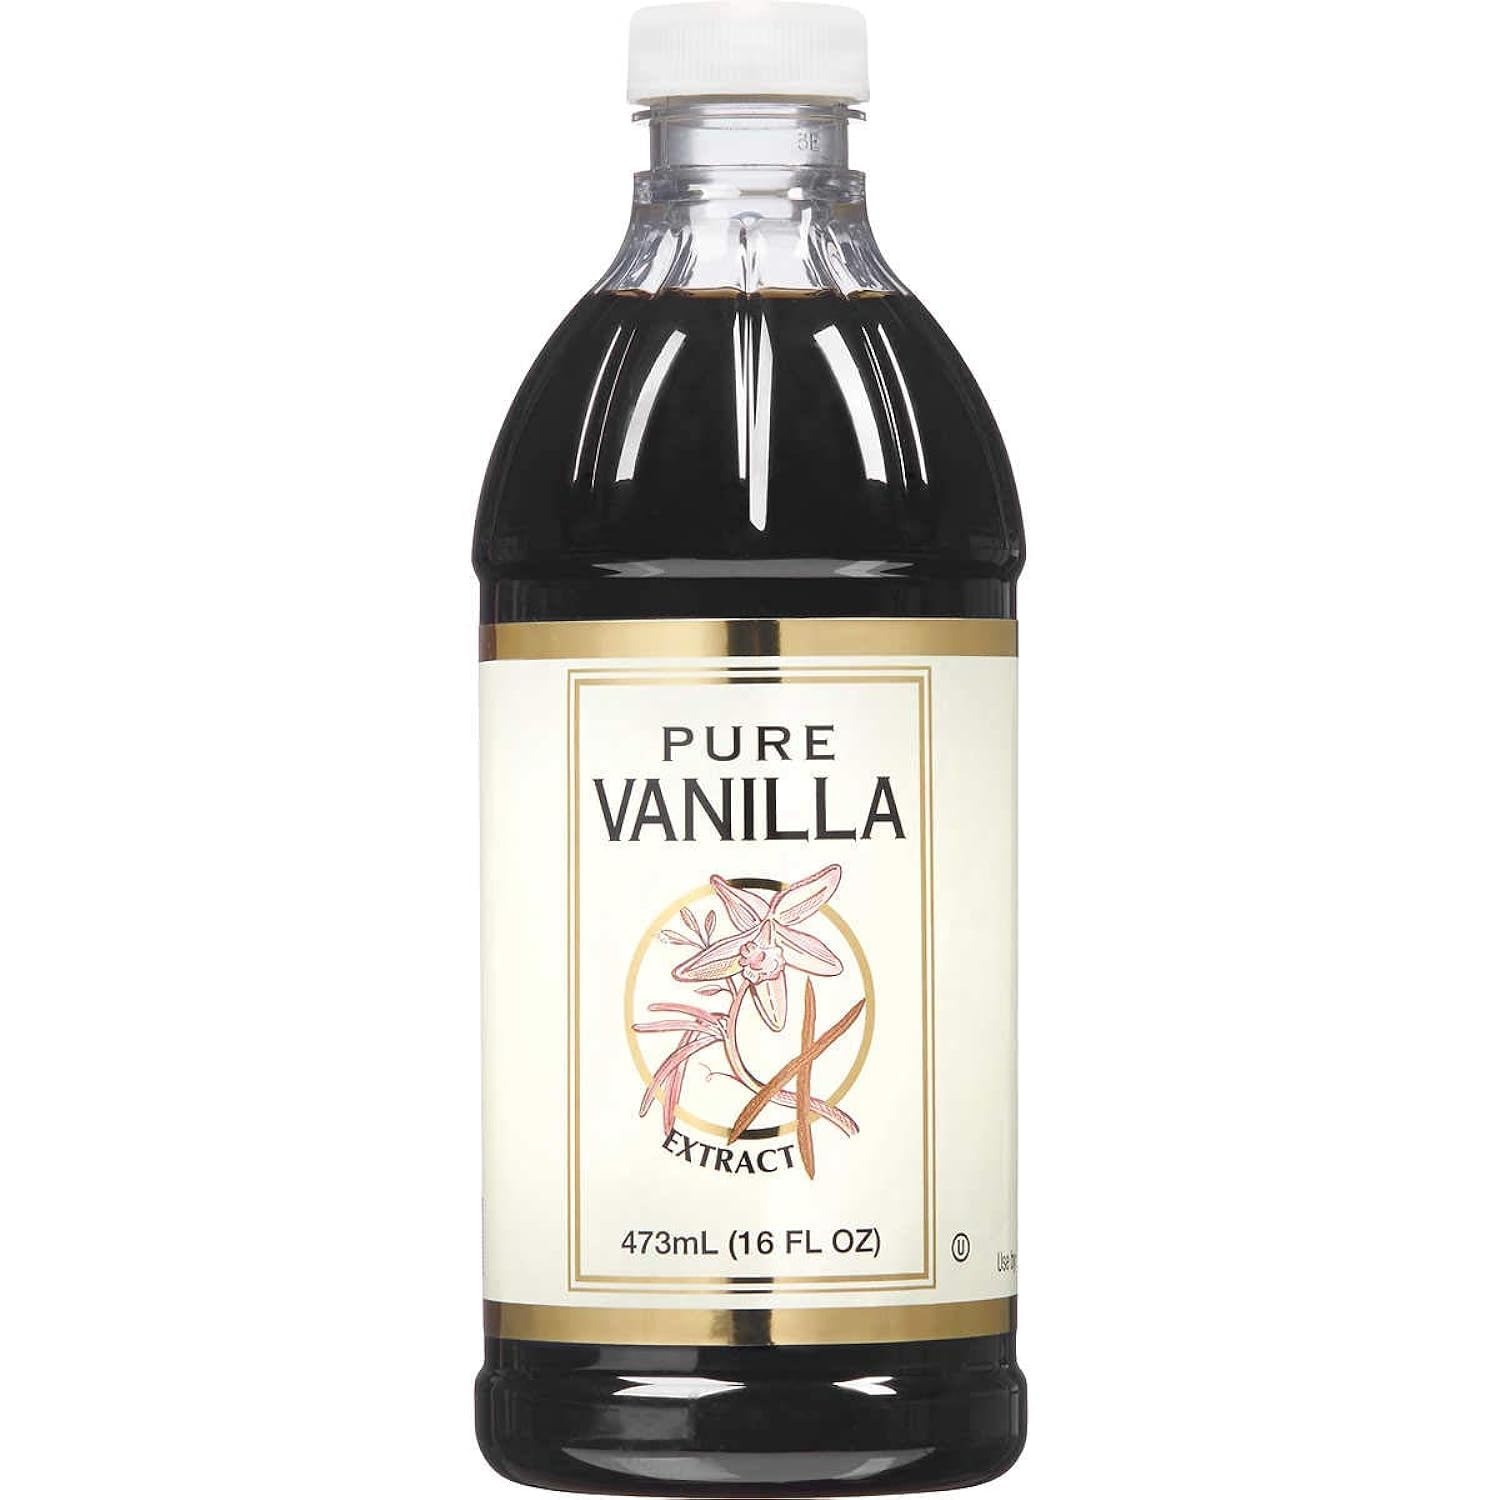
Item Name: Kirkland Signature Pure Vanilla, 16 Ounce
Bullet Point 1: Product Type:Grocery
Bullet Point 2: Item Package Dimension:6.0 " L X5.0 " W X 4.0 " H
Bullet Point 3: Item Package Weight:18.5 oz
Bullet Point 4: Country Of Origin: United States
Value: 16.0
Unit: Fl Oz

Price: 25.375